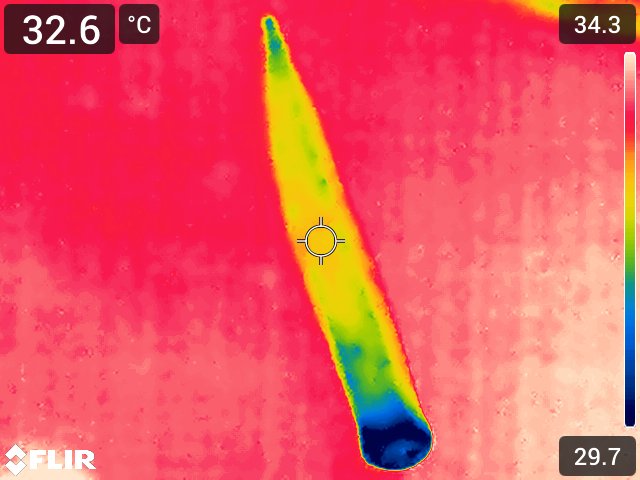
Maturity: over_matured